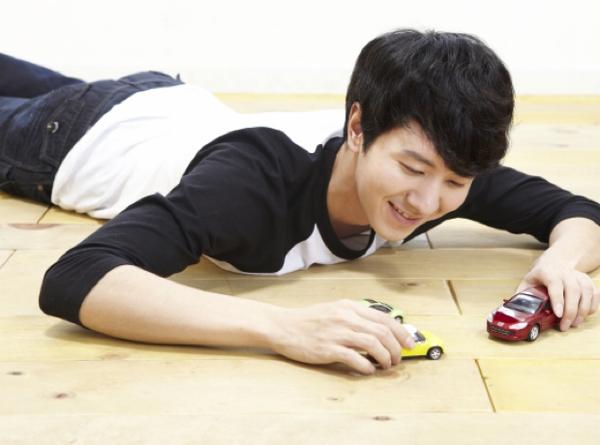
回答: センター試験前日